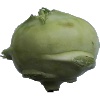
Label: Kohlrabi 1